Argonne Cross Memorial

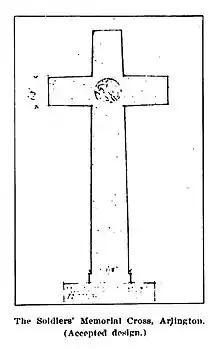
Design for the Argonne Cross approved the U.S. Commission of Fine Arts in 1921.

On October 25, 1919, Mary S. Lockwood co-founded the American Women's Legion in Washington, D.C., to assist veterans and their families and to engage in patriotic work. The organization swiftly grew into a national one. Lockwood had helped found the Daughters of the American Revolution several decades earlier, and she patterned the Women's Legion on the DAR. Membership in the Legion was open to any women who was a mother, wife, daughter, sister, or official next-of-kin of a veteran who served in World War I.